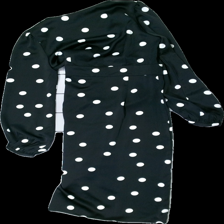
View: back
Type: Dress
Category: Ladies
Brand: Not in the list
Brand text on label: Y.A.S
Colors: White, Black
Material: 100% polyester
Pattern: Dots
Cut: Regular, V-collar
Size: XS
Season: All
Smell: Minor
Price range: 50-100
Recommended usage: Reuse
Comment: slight detergent smell